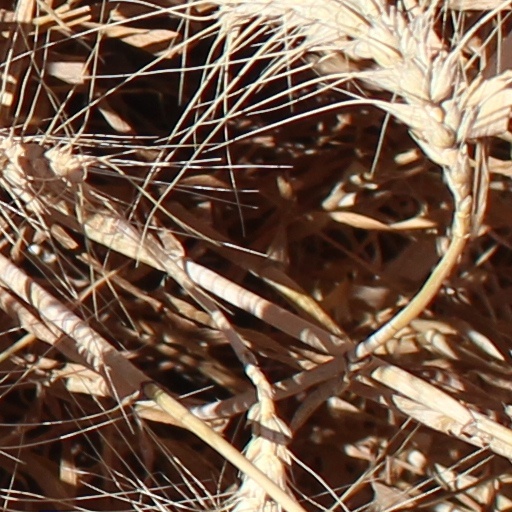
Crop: wheat